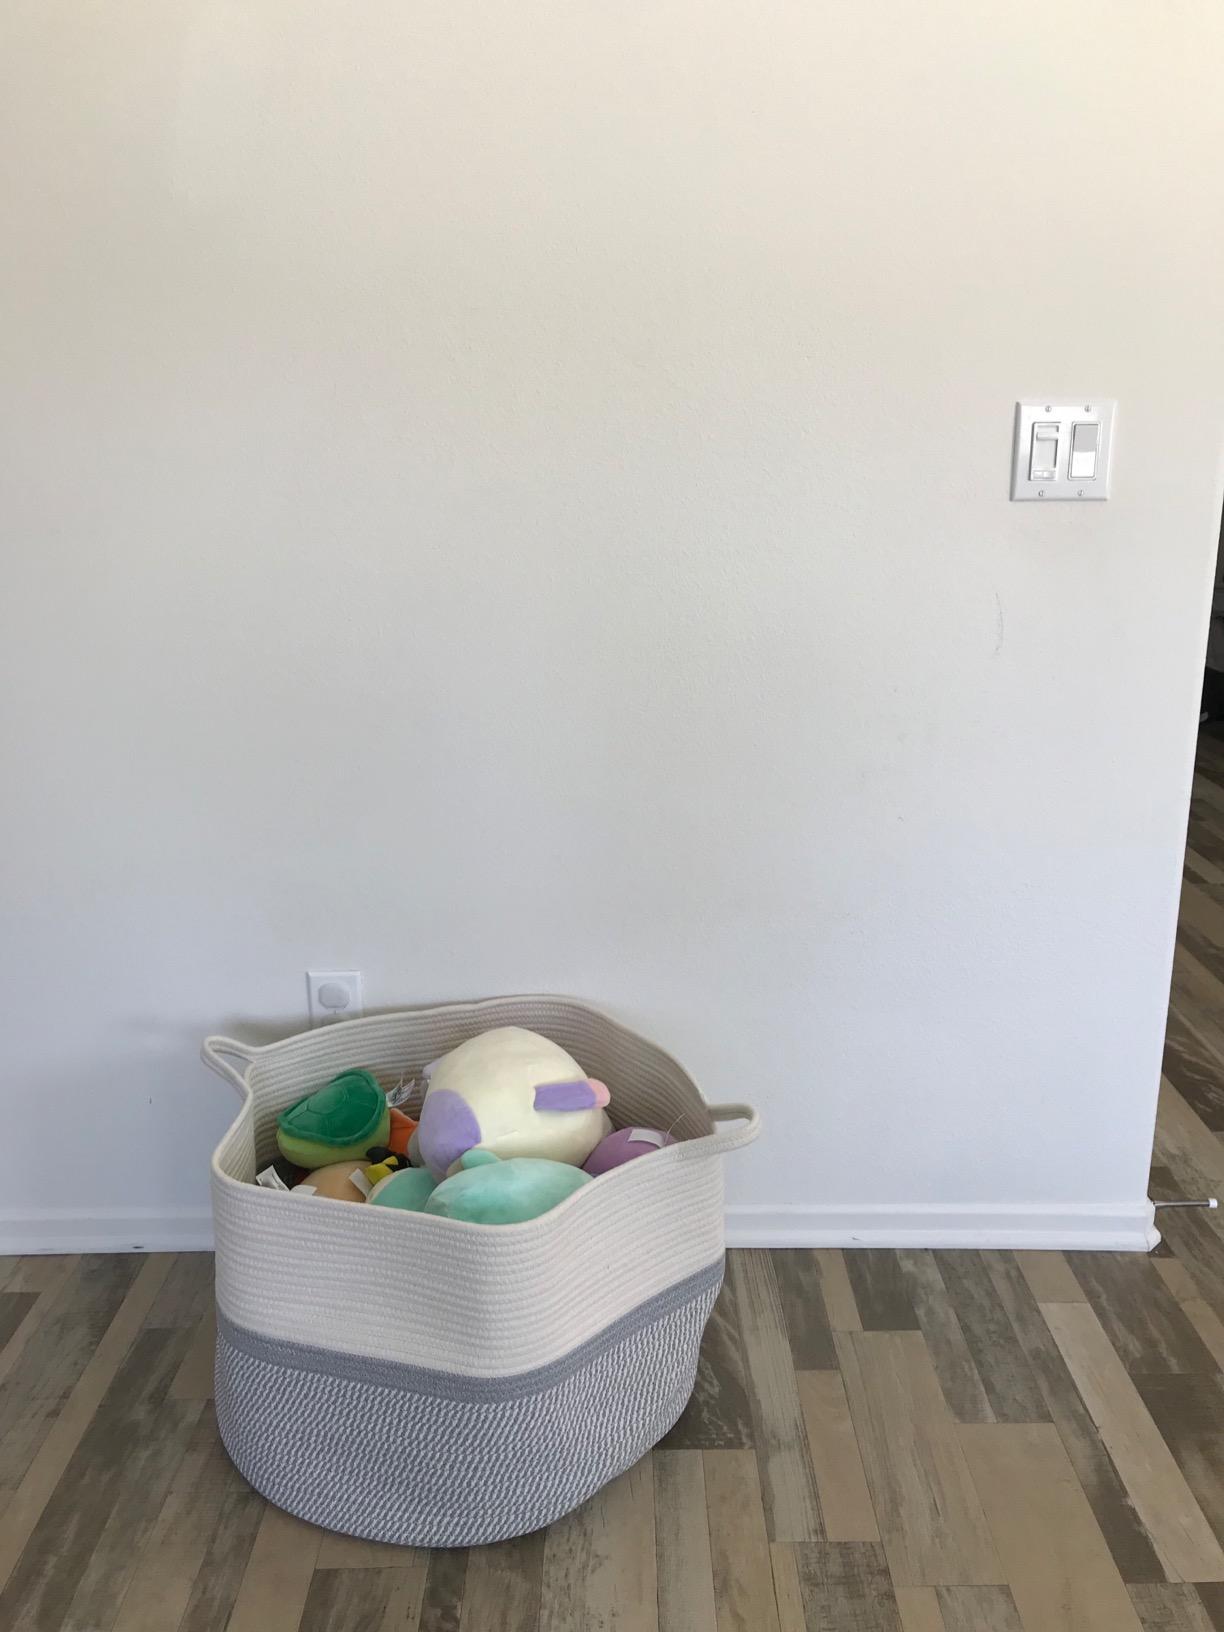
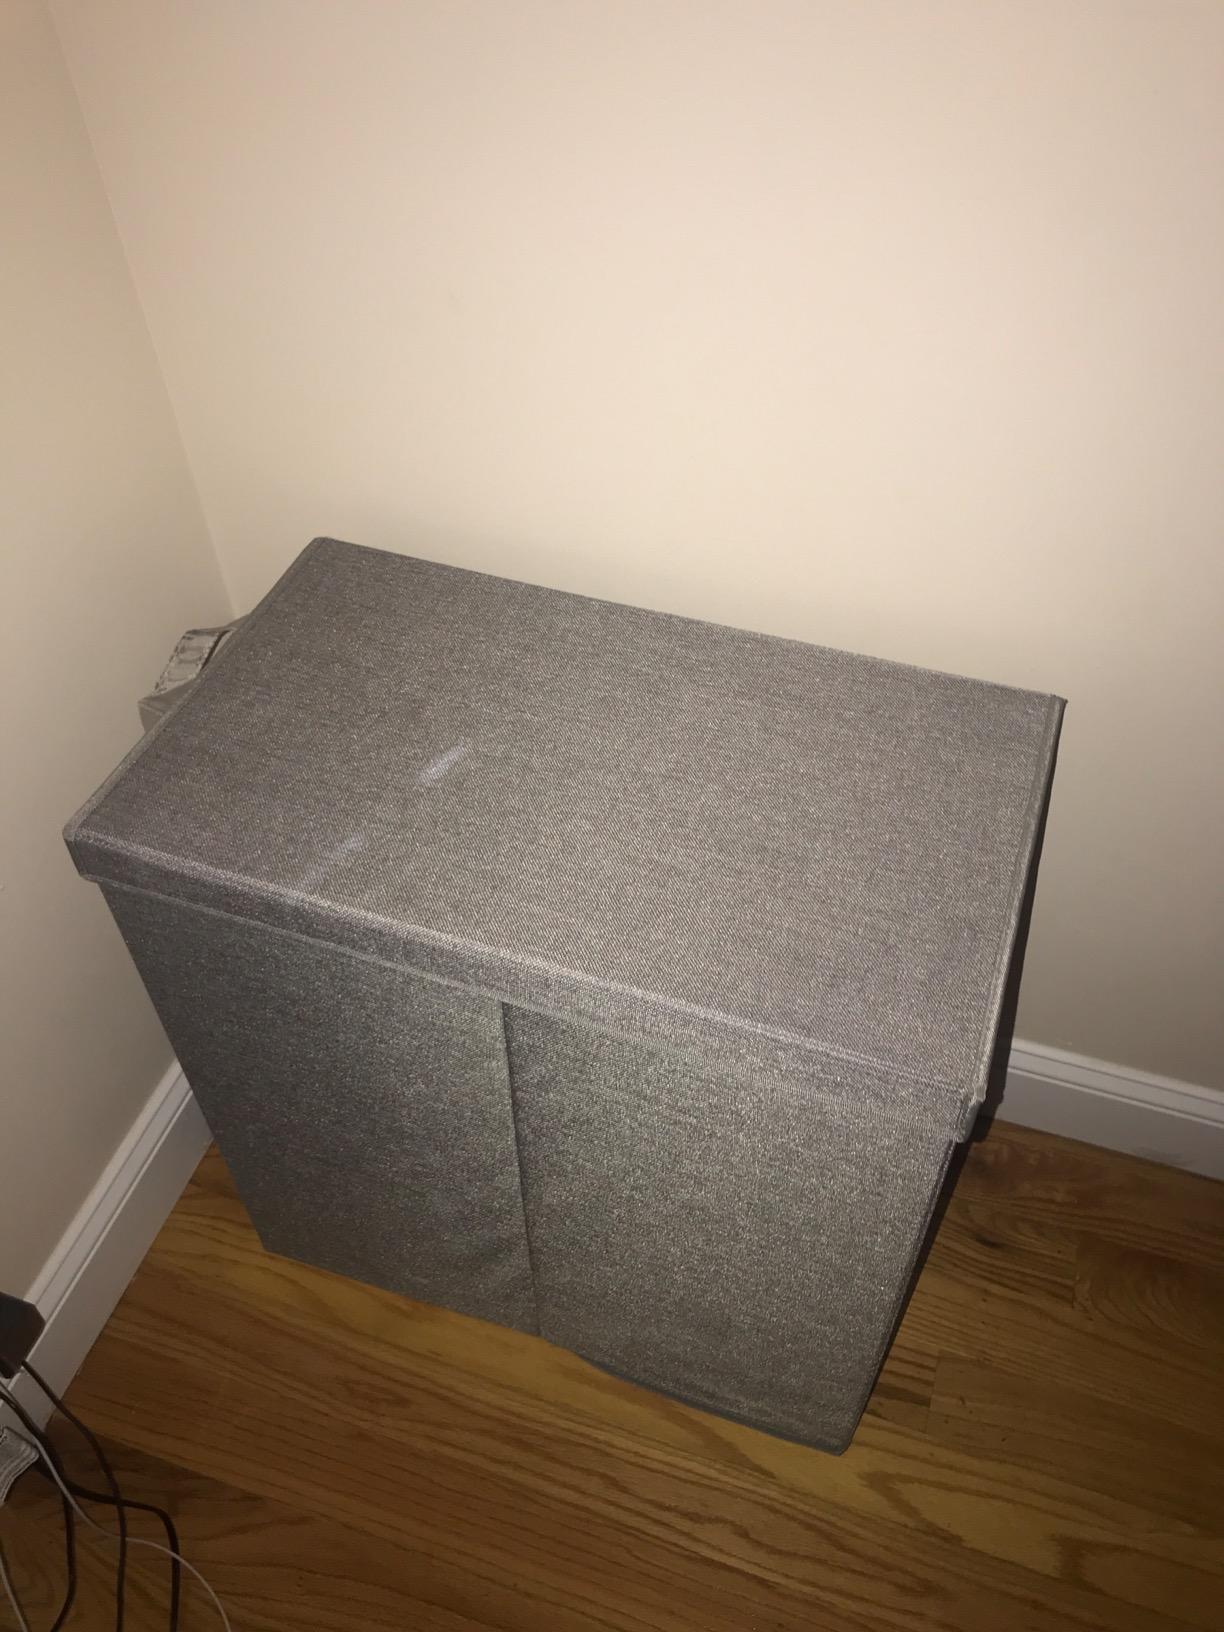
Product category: items_hamper
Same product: no